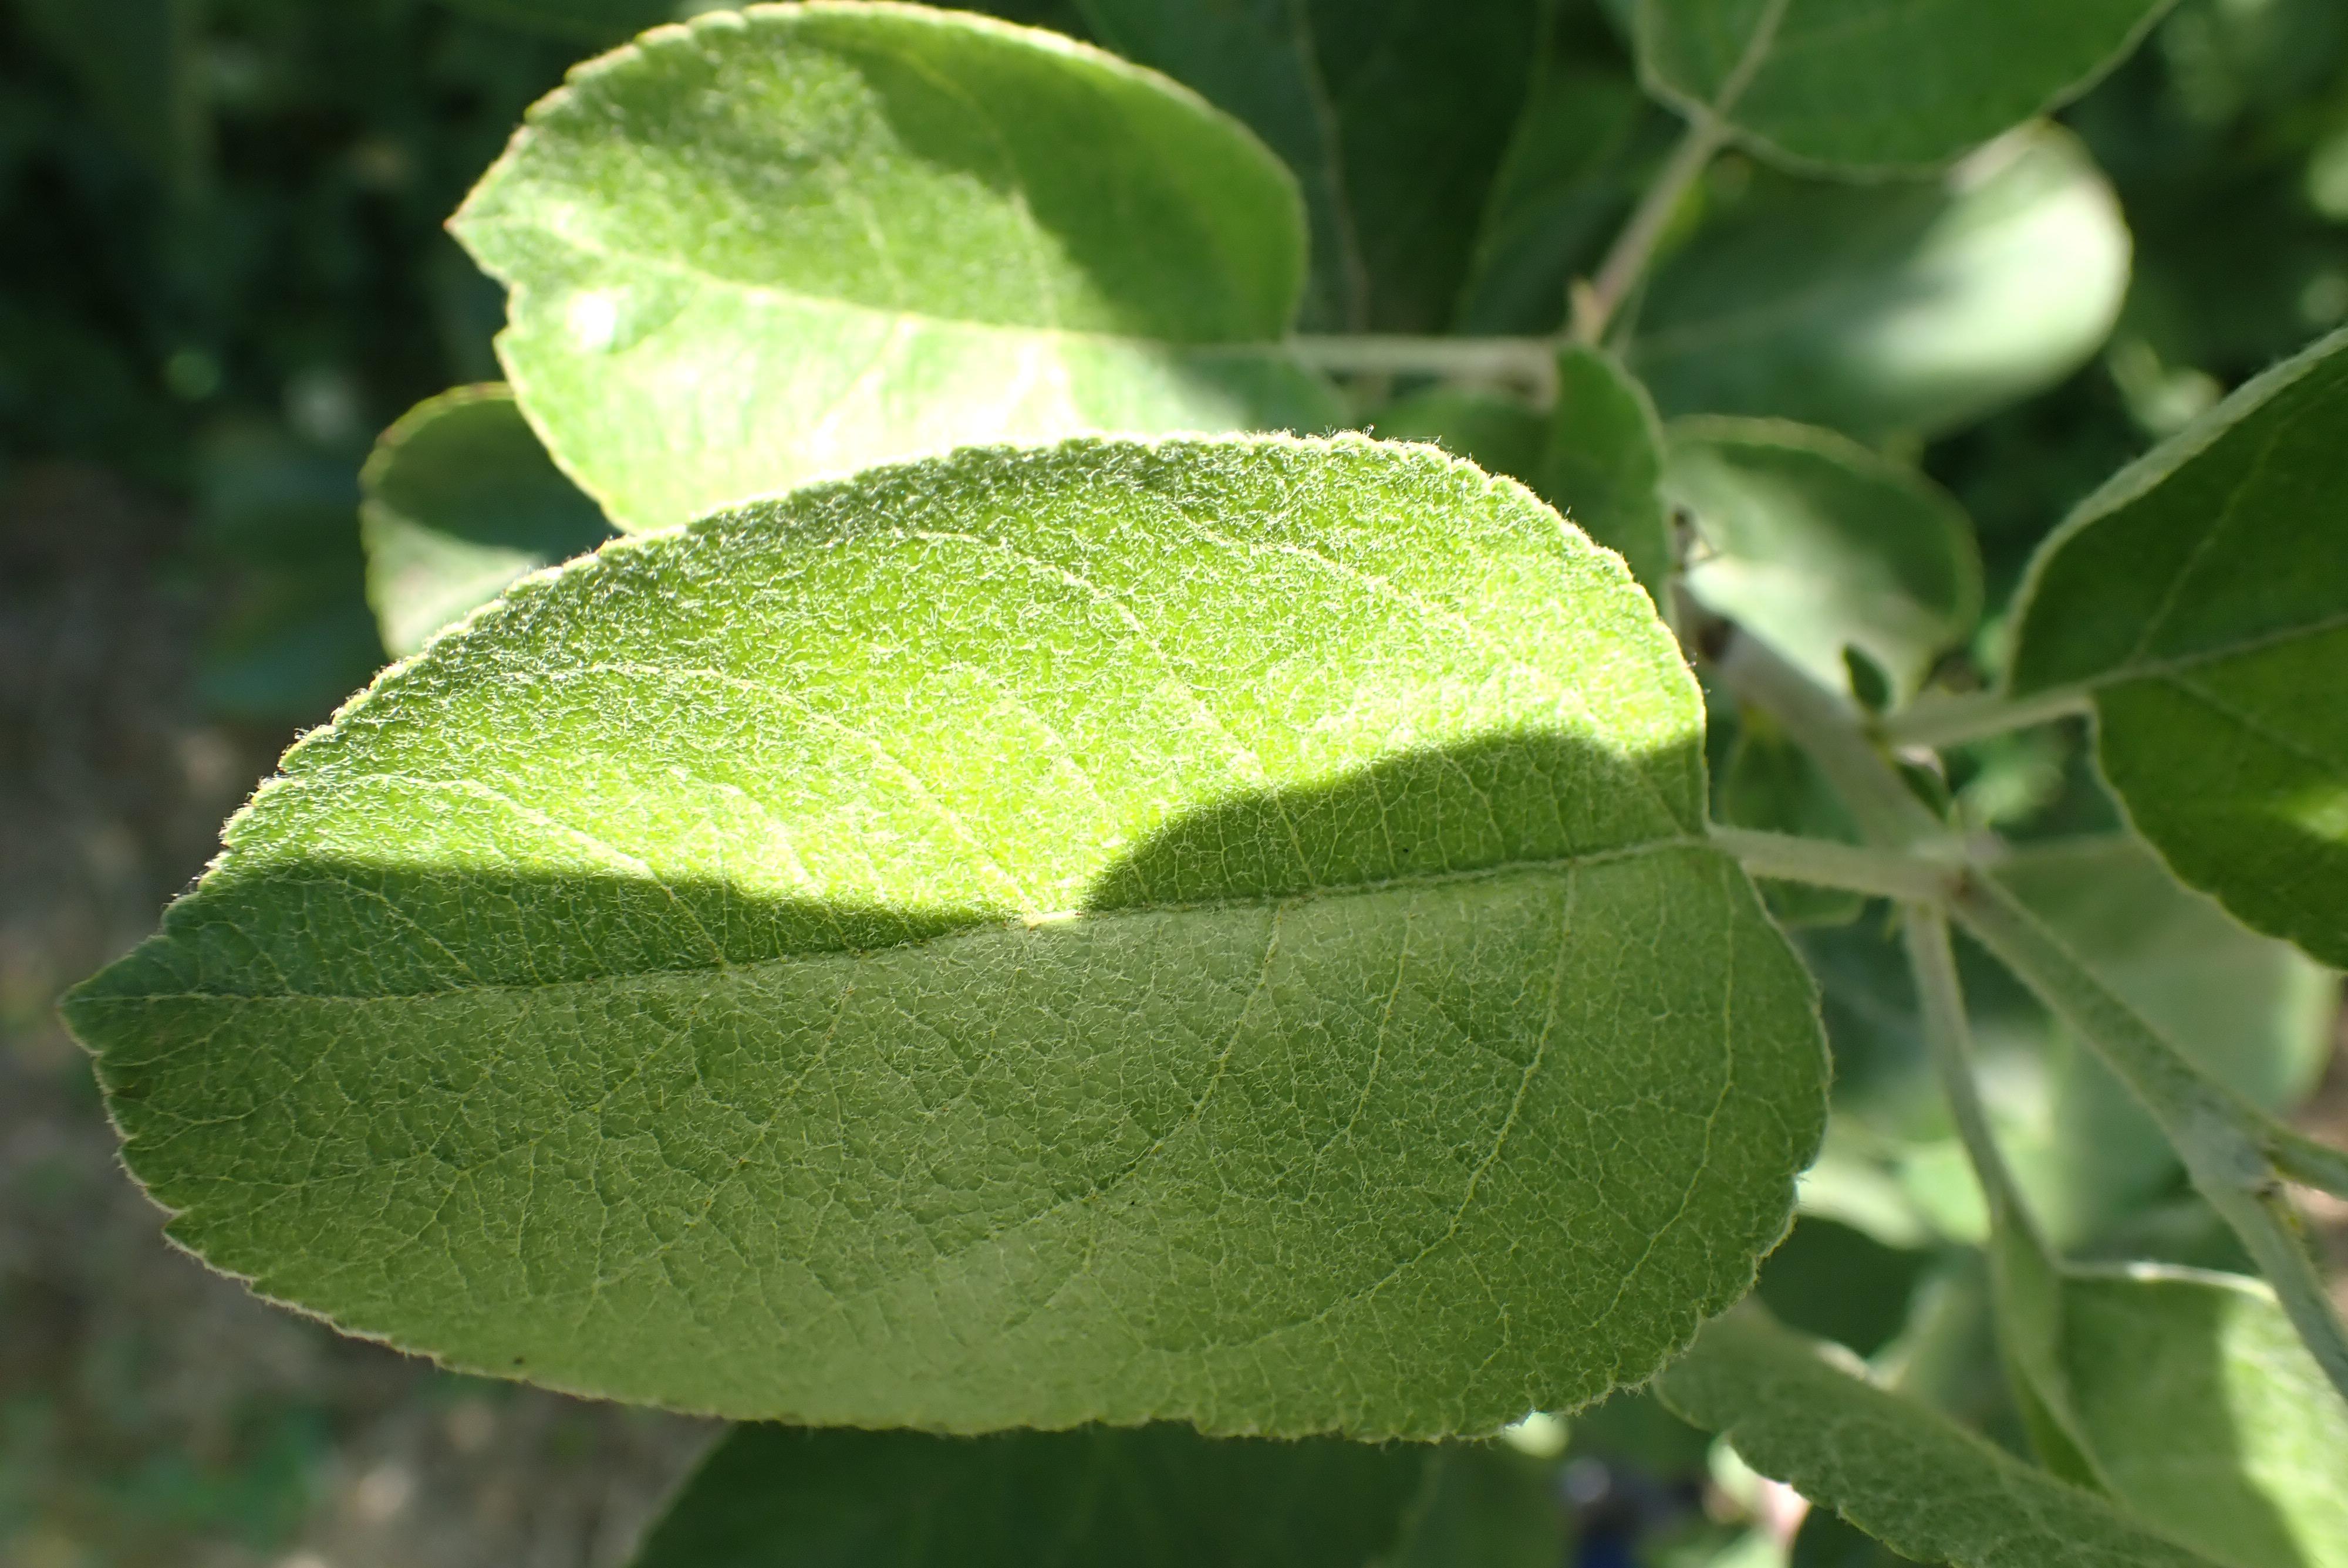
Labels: healthy